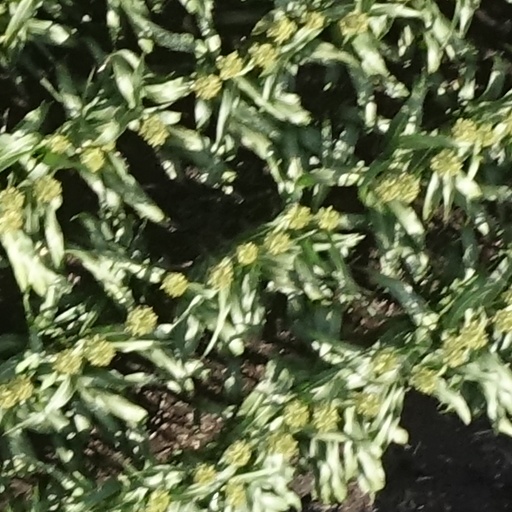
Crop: sorghum